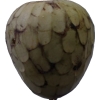
Label: cherimoya